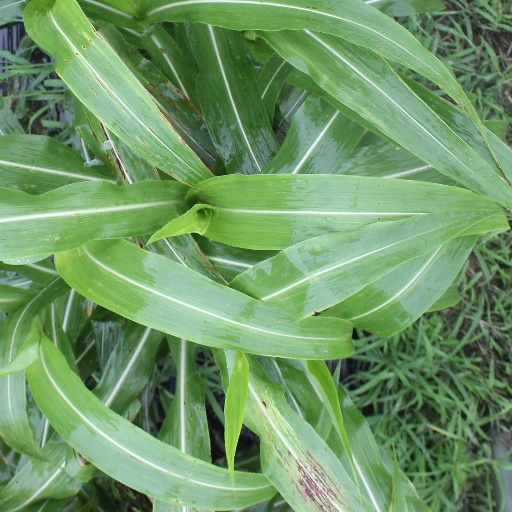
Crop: sorghum